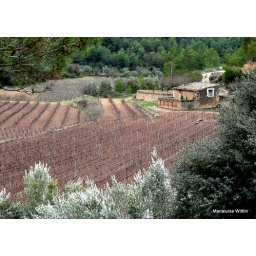
a day hike in Terra Alta in winter- lots of green pine trees, vinyards and some wildflowers-vinyards and a finca-